Muntra

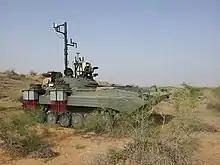
MUNTRA-N

The MUNTRA-N is intended to operate in Nuclear and biological affected combat environments to carry out survey and recon of the affected area.It is capable of detecting nuclear radiations , chemical warfare agents , biological agents like Viruses and Bacteria etc. and can collect samples from the affected areas.